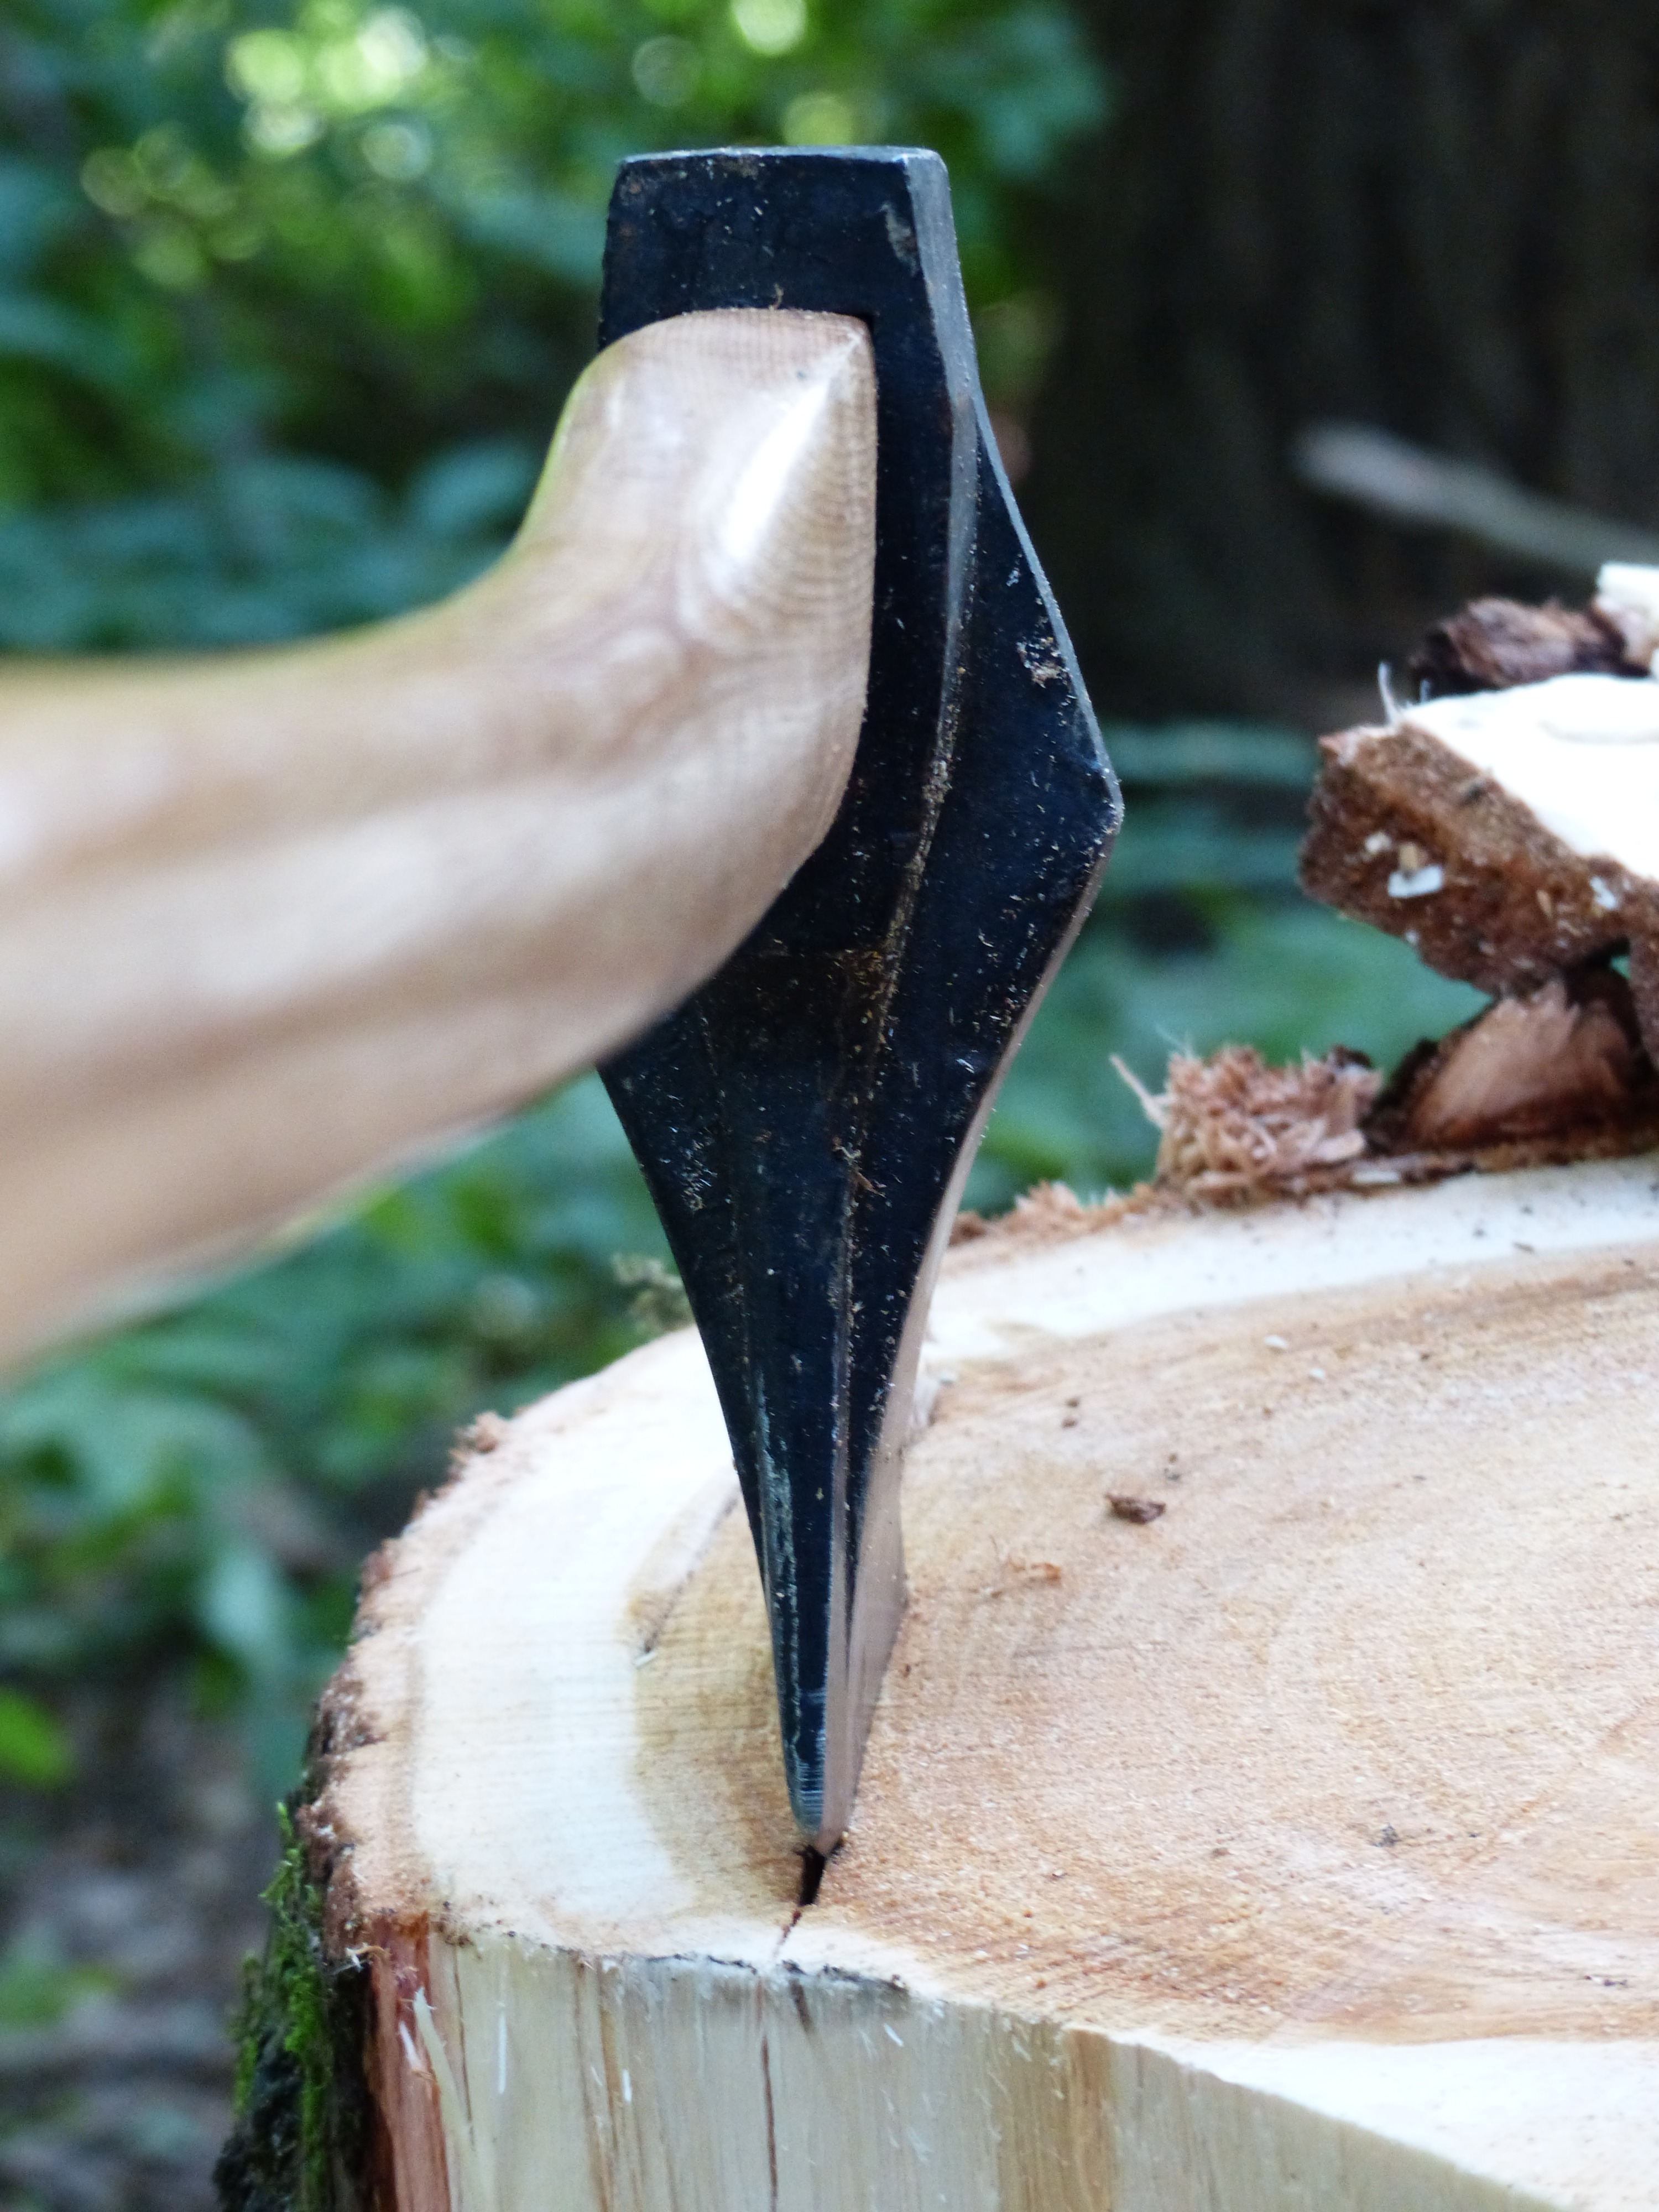
work, hand, tree, wood, leaf, leg, log, axe, ax, saw, sculpture, art, tree stump, hack, cases, wood chop, make wood, forest work